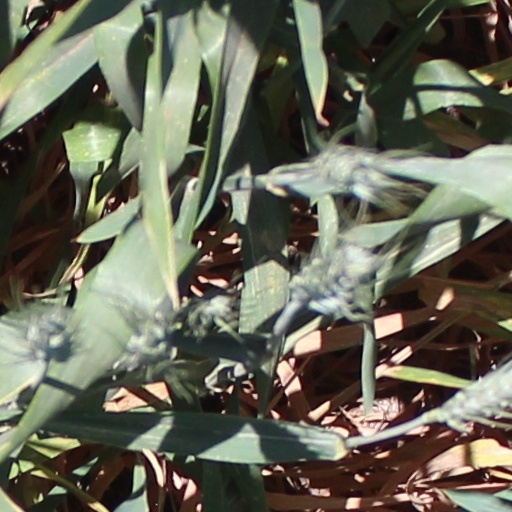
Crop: wheat